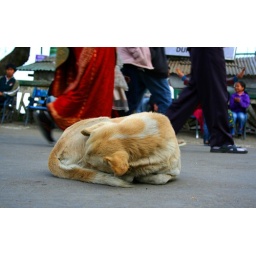
Dog sleeping in the middle of the road